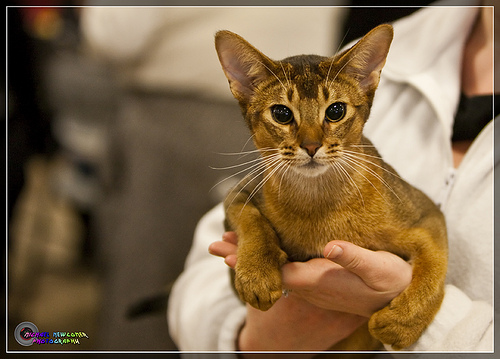
Breed: abyssinian